Illinois–Michigan football series

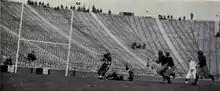
Sparse Depression era crowd at Michigan Stadium for Illinois game.

On October 22, 1932, Michigan defeated Illinois, 32–0. Michigan's first touchdown came on a 34-yard pass from Harry Newman to Ivy Williamson. The second touchdown came on a 56-yard run by Ted Petoskey. Herman Everhardus ran for the third touchdown in the second period, and Michigan led 20–0 at halftime. On the opening kickoff of the second half, Newman returned the ball 76 yards to the Illinois 19-yard line, and Petoskey ran for the touchdown. The final touchdown came on a pass from Newman to Williamson. Michigan gained 410 yards of total offense, 296 on the ground. Petoskey led the team with 187 rushing yards on 21 carries.